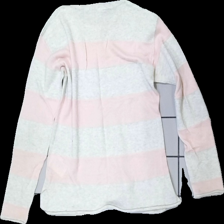
View: back
Type: Top
Category: Ladies
Brand: H&M
Colors: Pink, Grey
Material: 53% Cotton 47% Acryl
Pattern: Glitter
Cut: Regular, C-collar
Size: 152
Stains: Minor
Damage: stained
Damage location: top center
Price range: <50
Recommended usage: Export
Description: striped knitted top